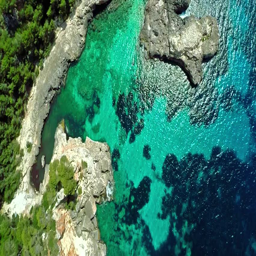
aerial view looking down from above of a fishing village on the coast